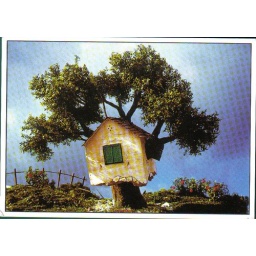
from StarrySky :DThe awesomest tree house in the world!